Wedding of Jigme Khesar Namgyel Wangchuck and Jetsun Pema

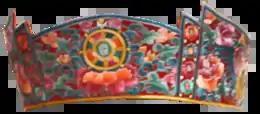
Phoenix Crown.

The proclamation was followed by the Tashi Ngasoel ceremony at the Grand Kuenra, again presided by the Je Khenpo. During this ceremony, the Je Khenpo chanted the Ngoedrup Langwa prayers for the accumulation of spiritual and worldly virtues. Following this ceremony, representatives of civil and religious authority presented the King and Queen symbolic gifts. At the conclusion of the ceremony, a traditional presentation of felicitations (Dzongkha: ) was followed by a public celebration in Punakha.